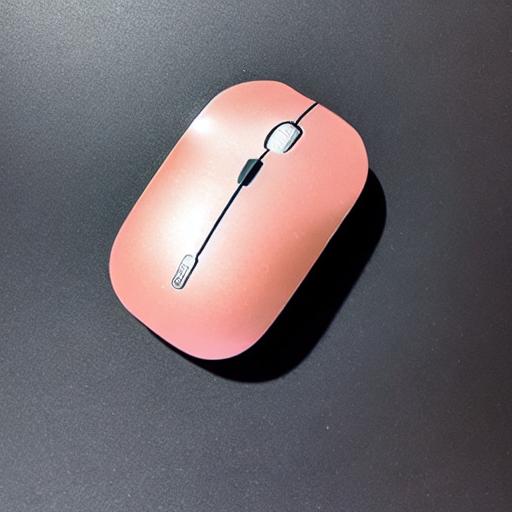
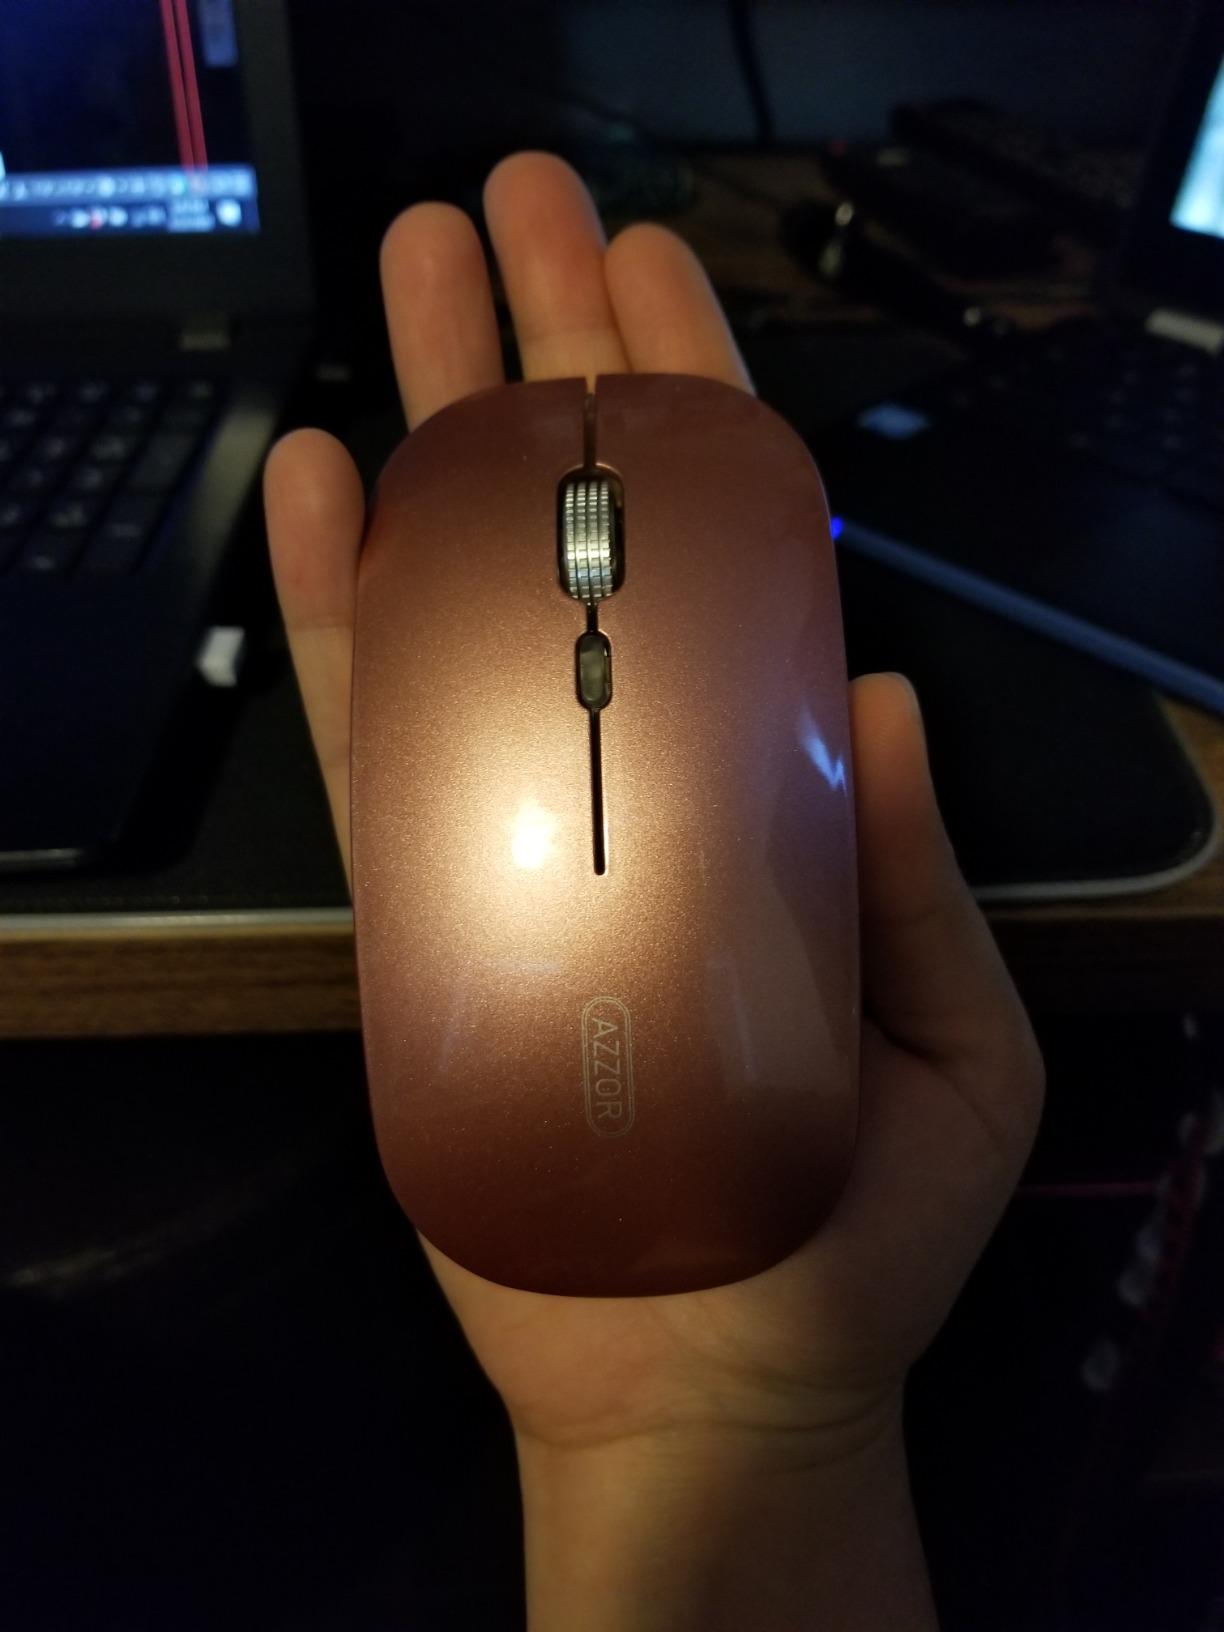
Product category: mouse
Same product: no